The Cenotaph, Cape Town

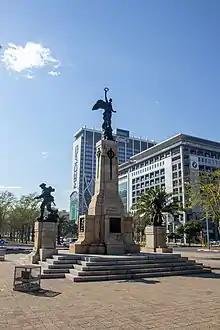

The Cenotaph is a war memorial on Heerengracht Street in Cape Town. The city's annual Remembrance Day ceremonies are held there. It is classified as a public memorial and as such is subject to protection in terms of heritage legislation administered by Heritage Western Cape, the provincial heritage resources authority of the Western Cape province of South Africa.